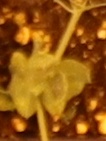
Label: Field Pea